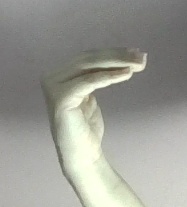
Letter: haa